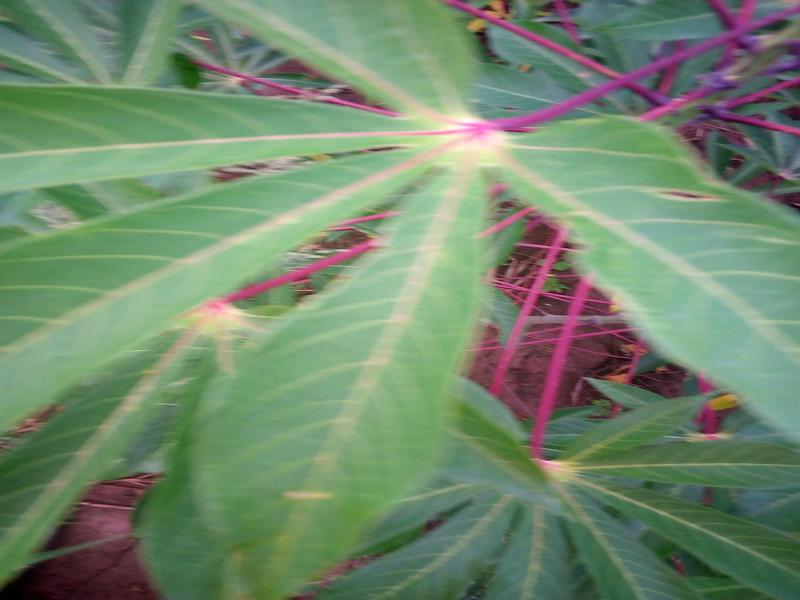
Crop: cassava
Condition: healthy